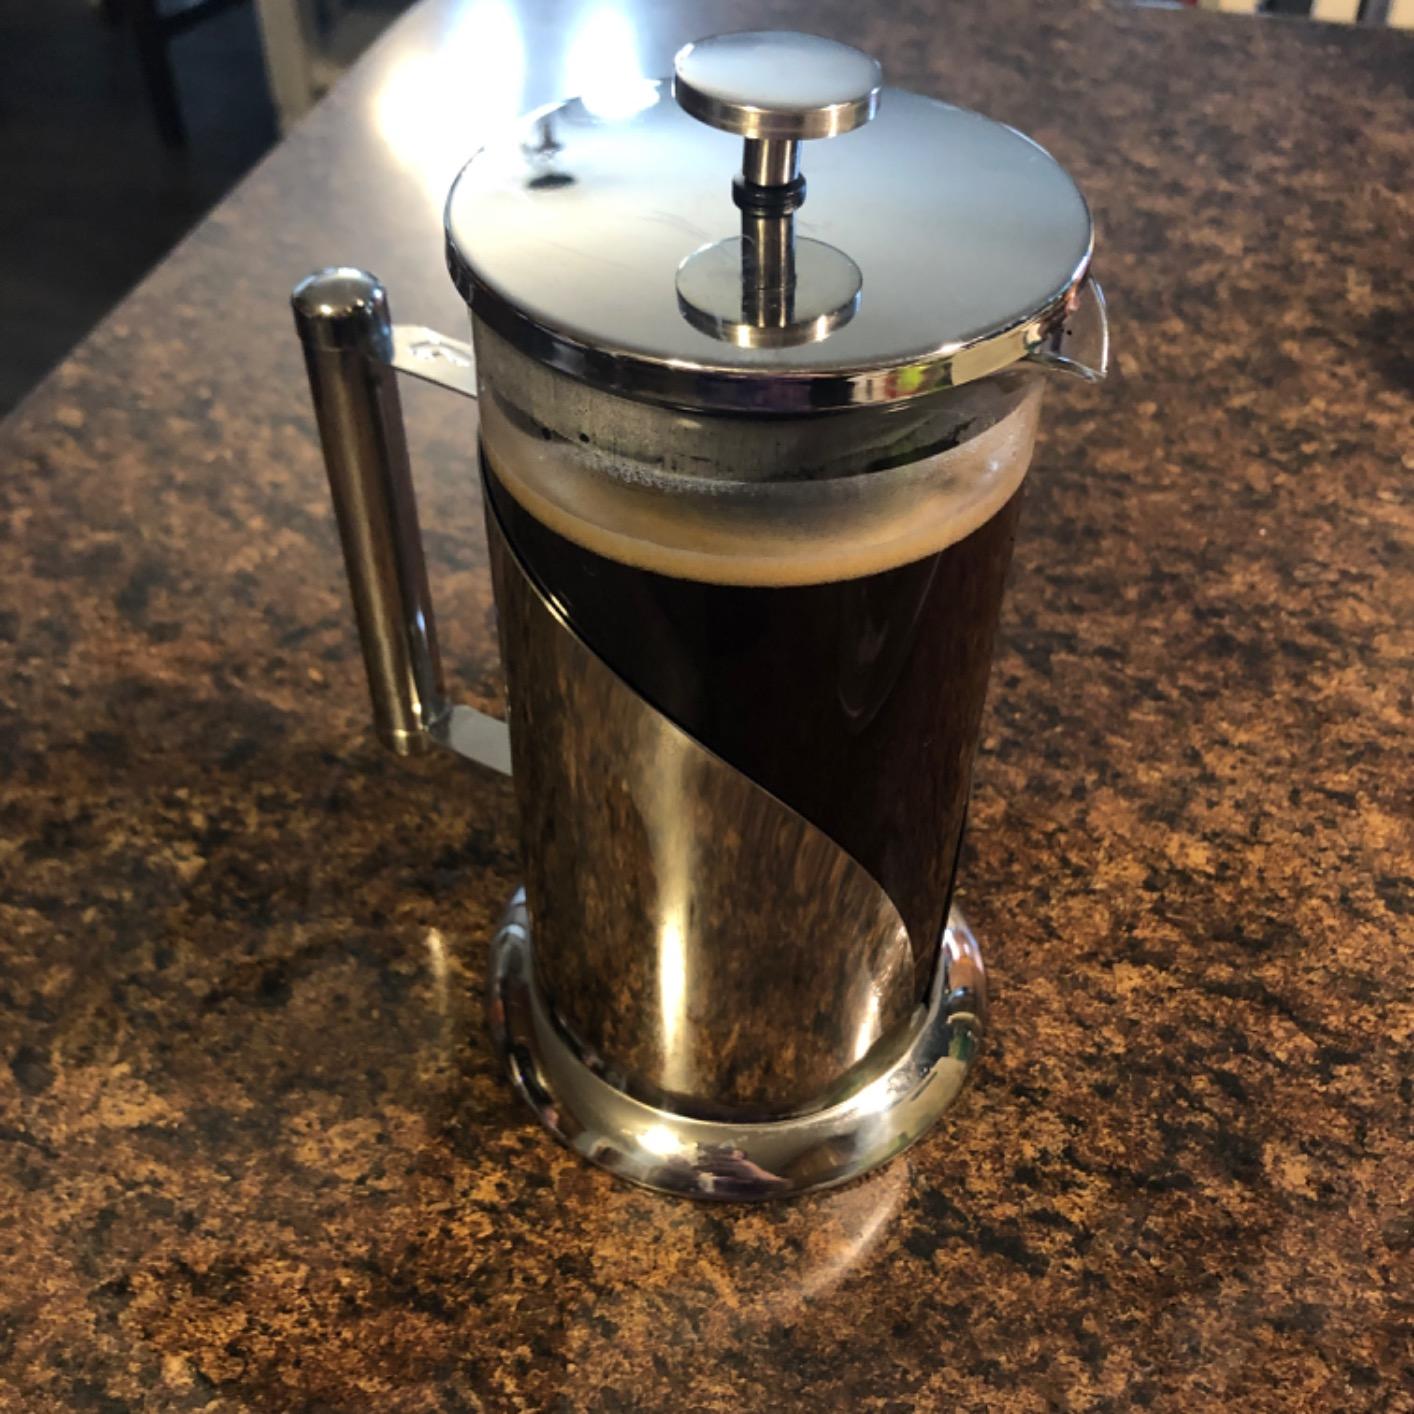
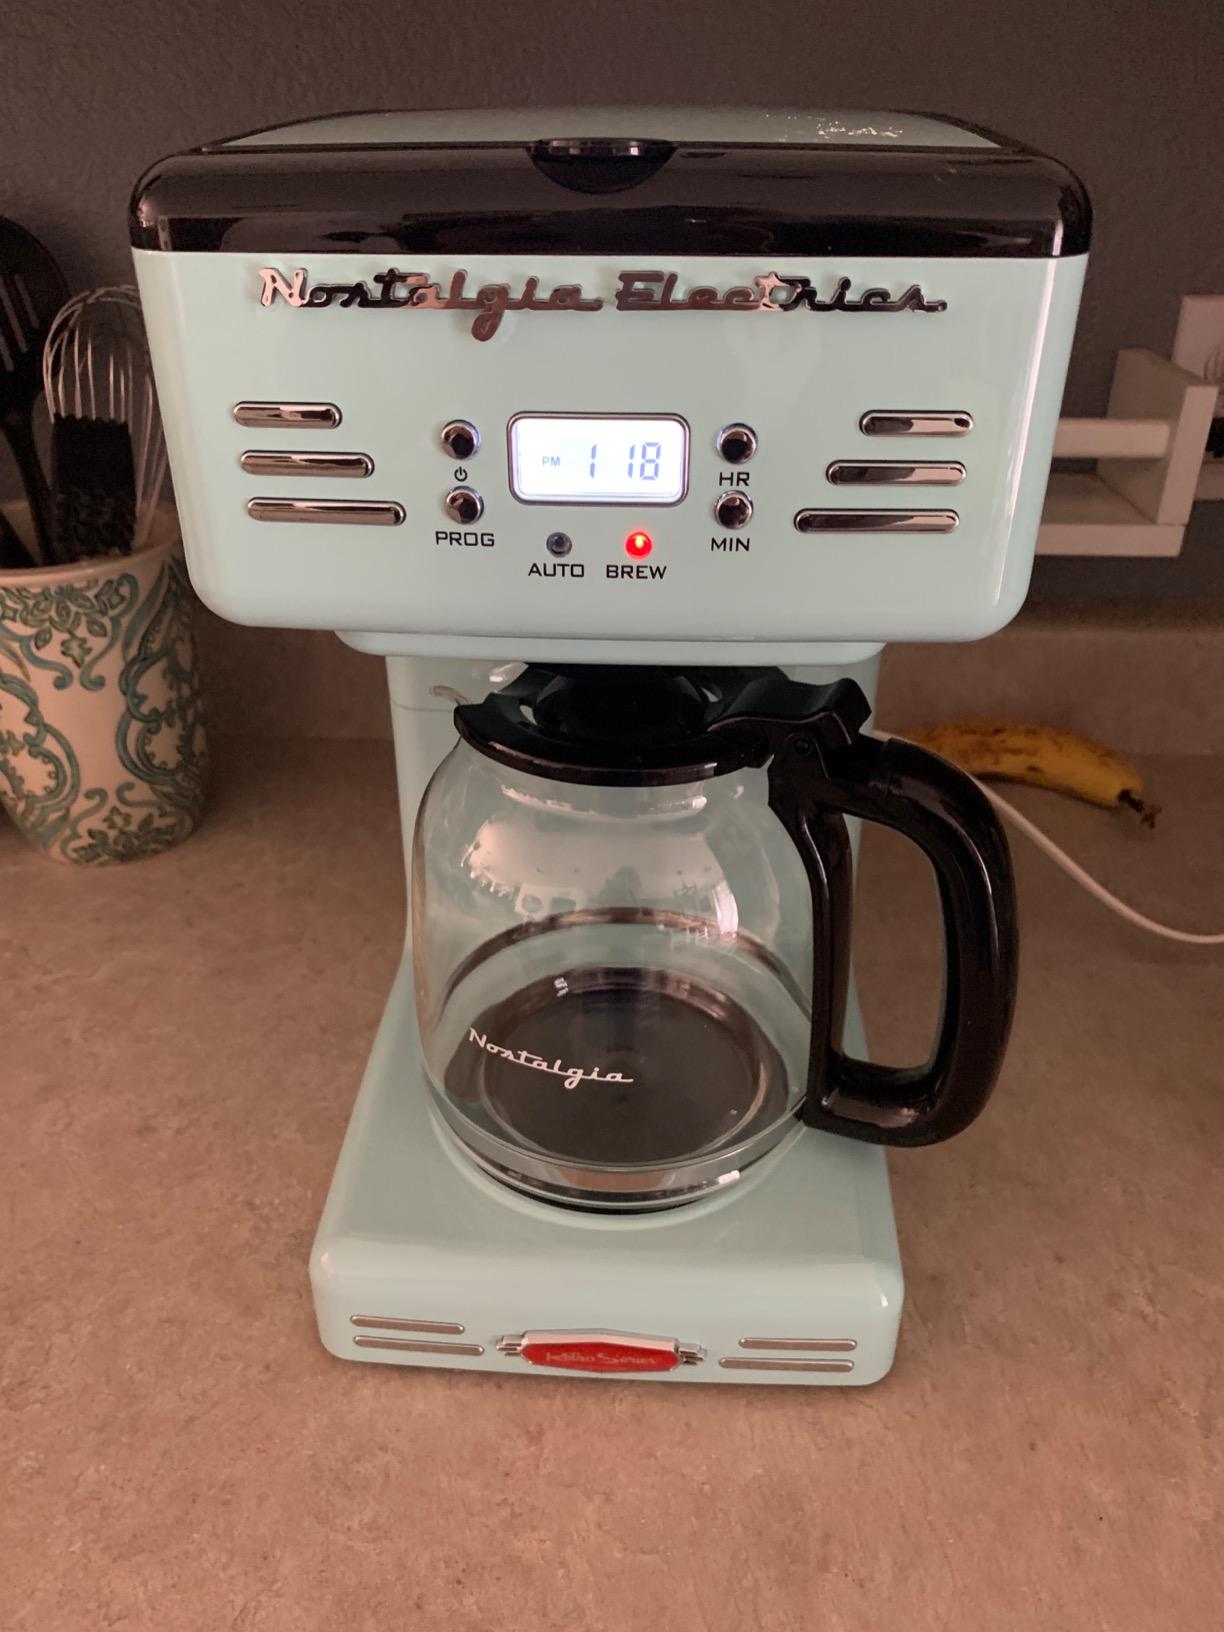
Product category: items_tea
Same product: no